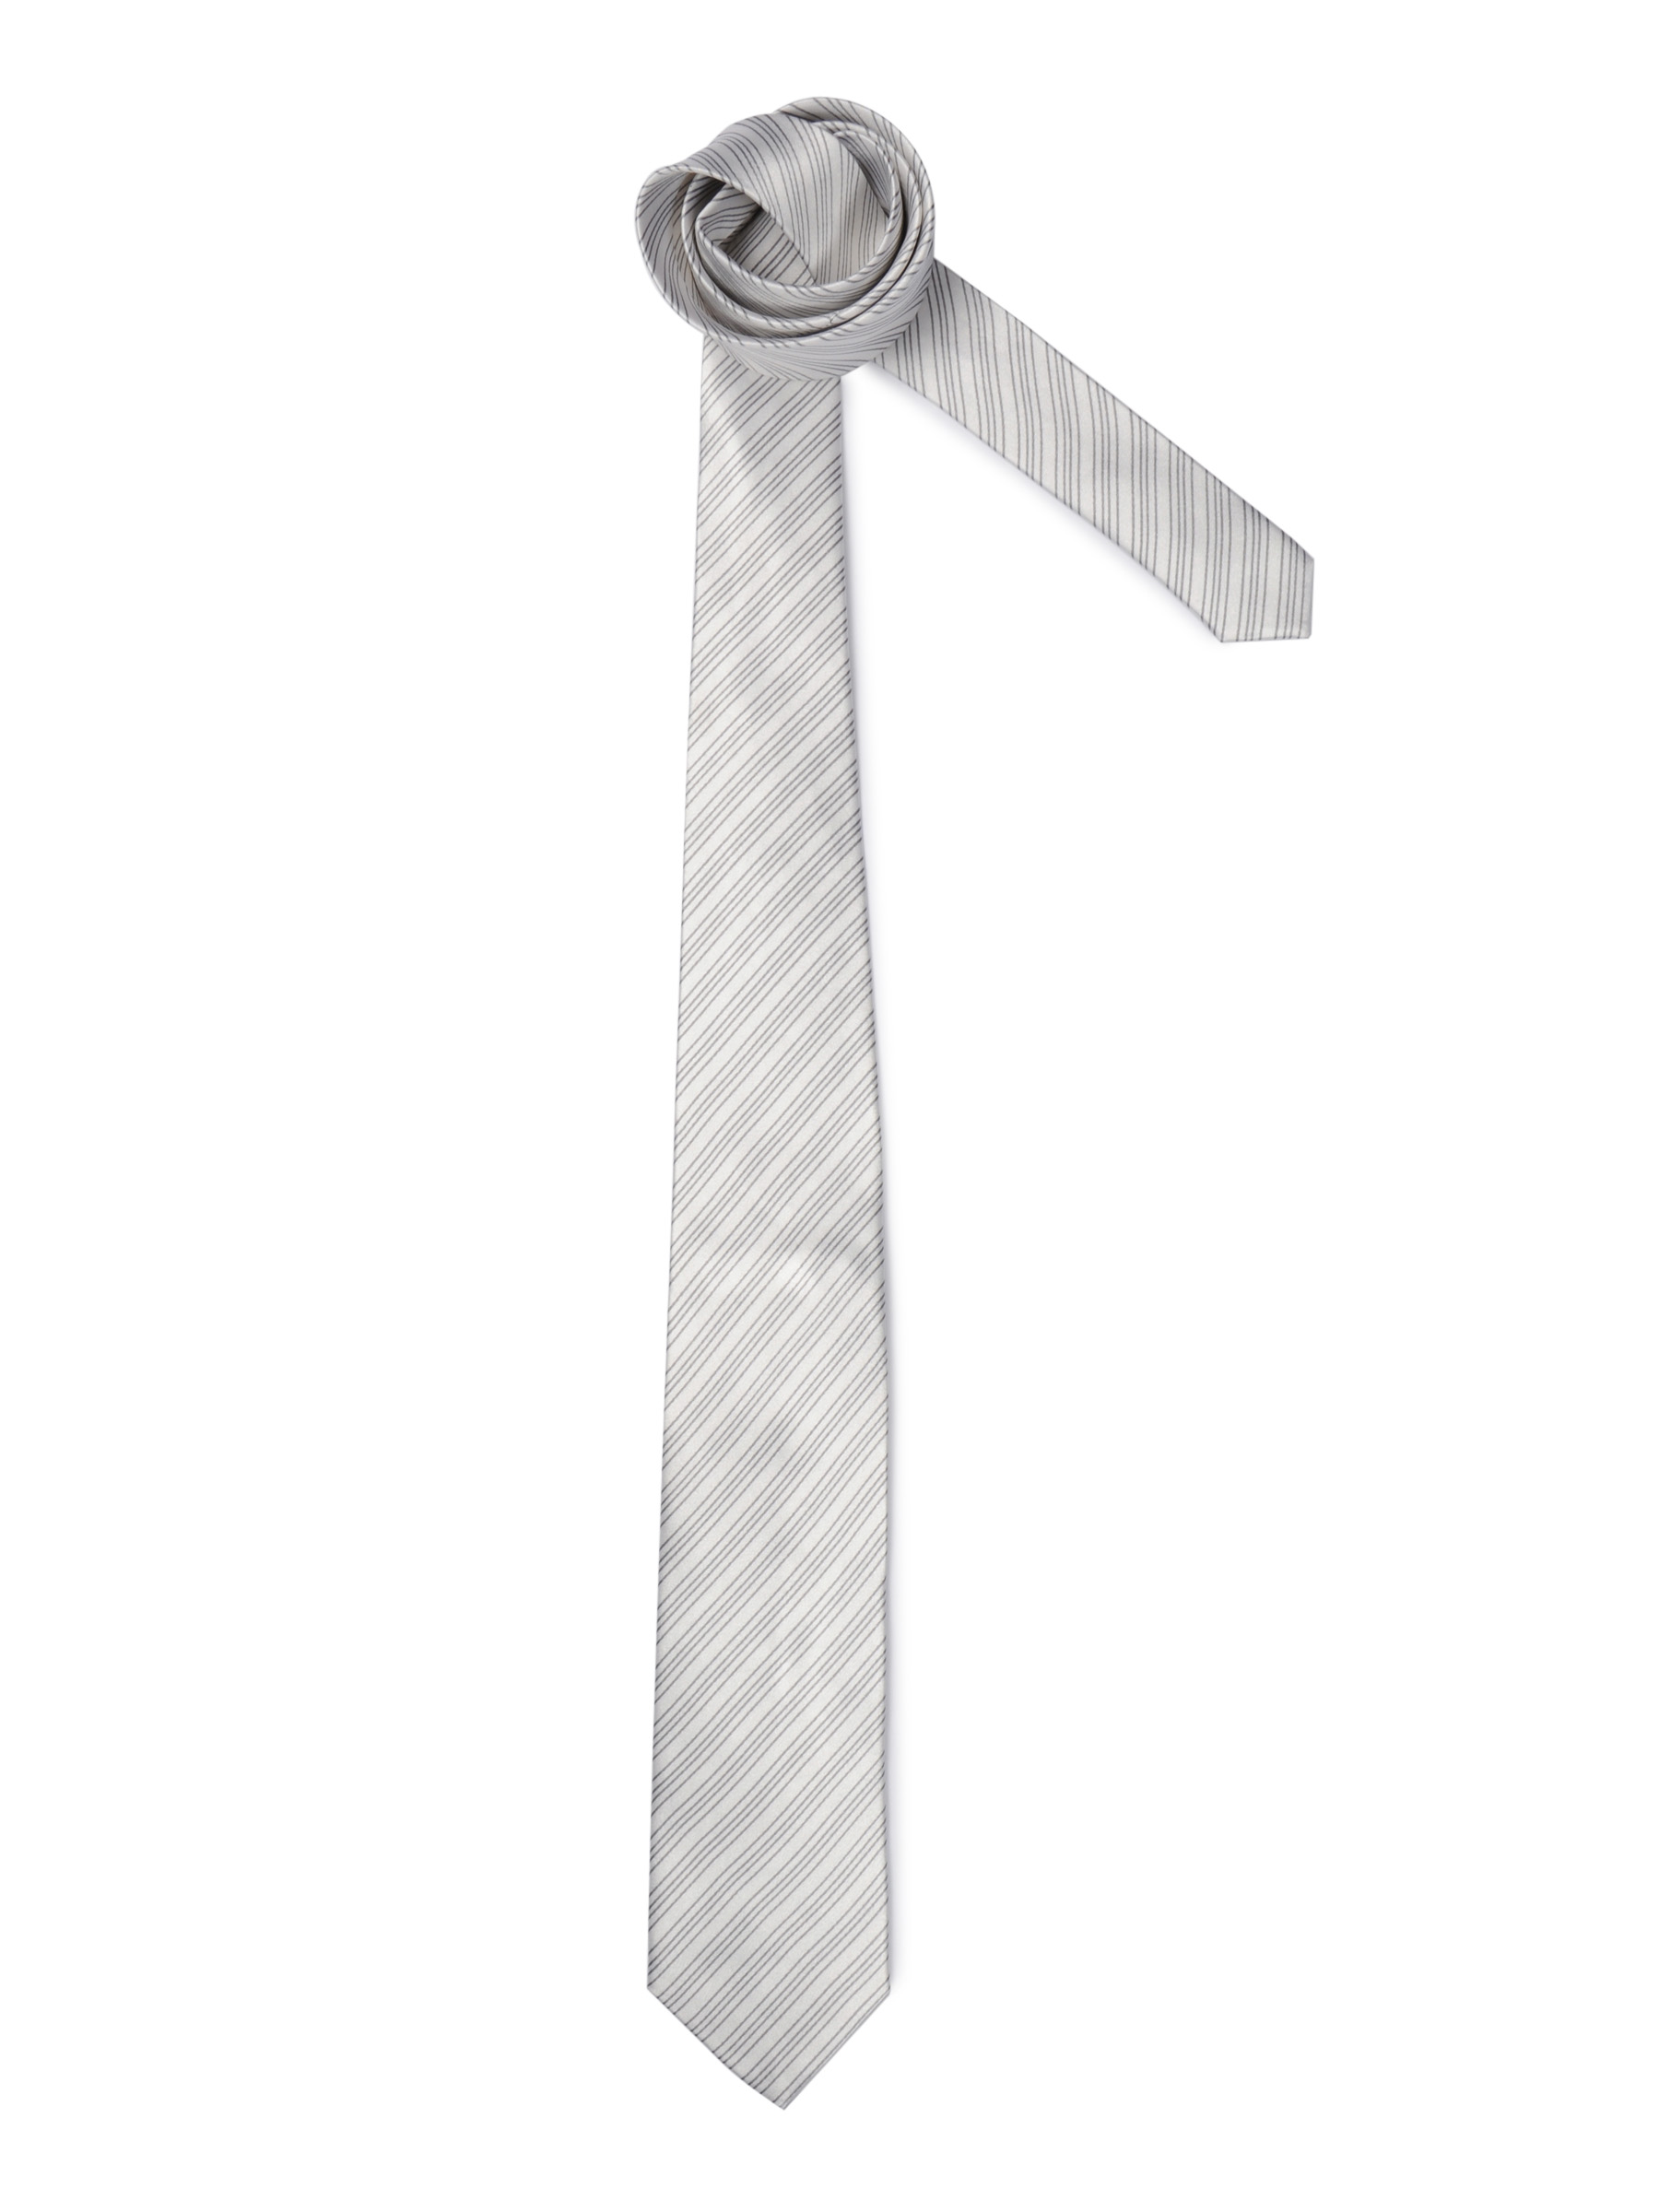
United Colors of Benetton Men Striped White Tie
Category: Accessories / Ties / Ties
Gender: Men
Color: White
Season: Summer 2011
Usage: Formal